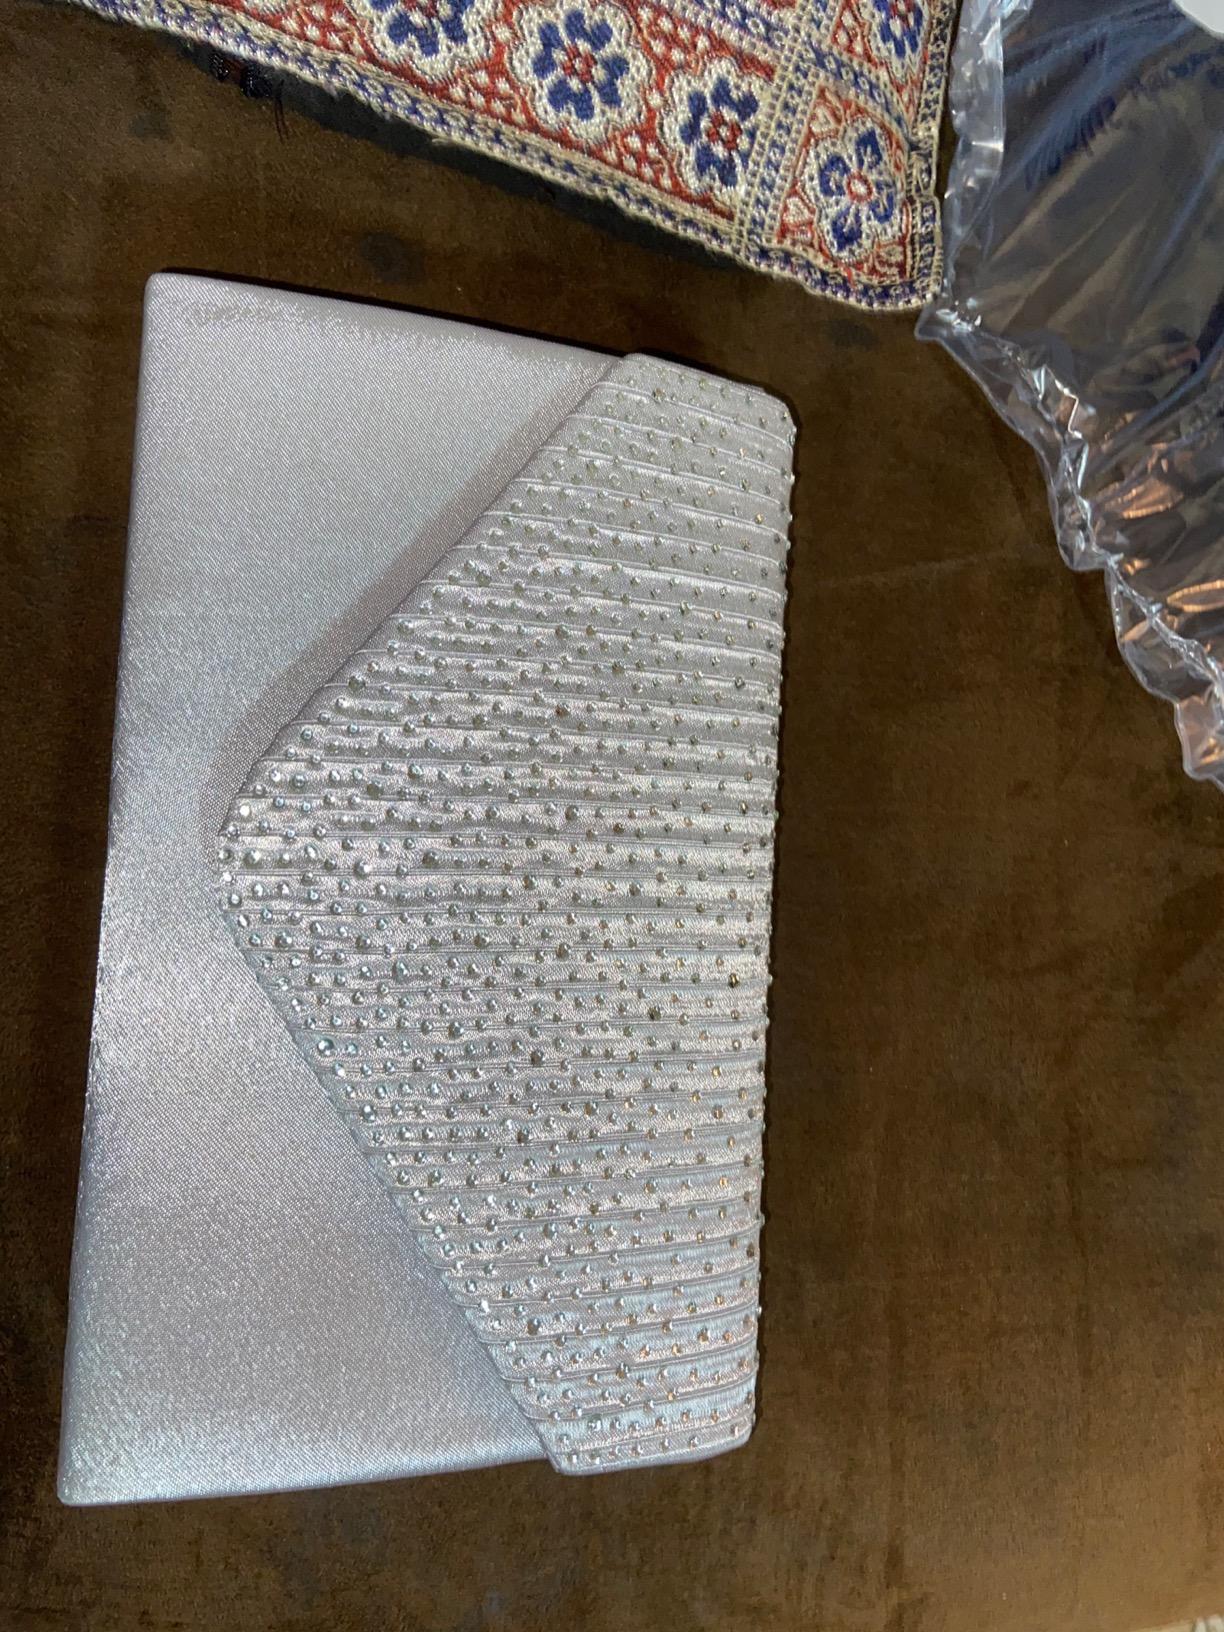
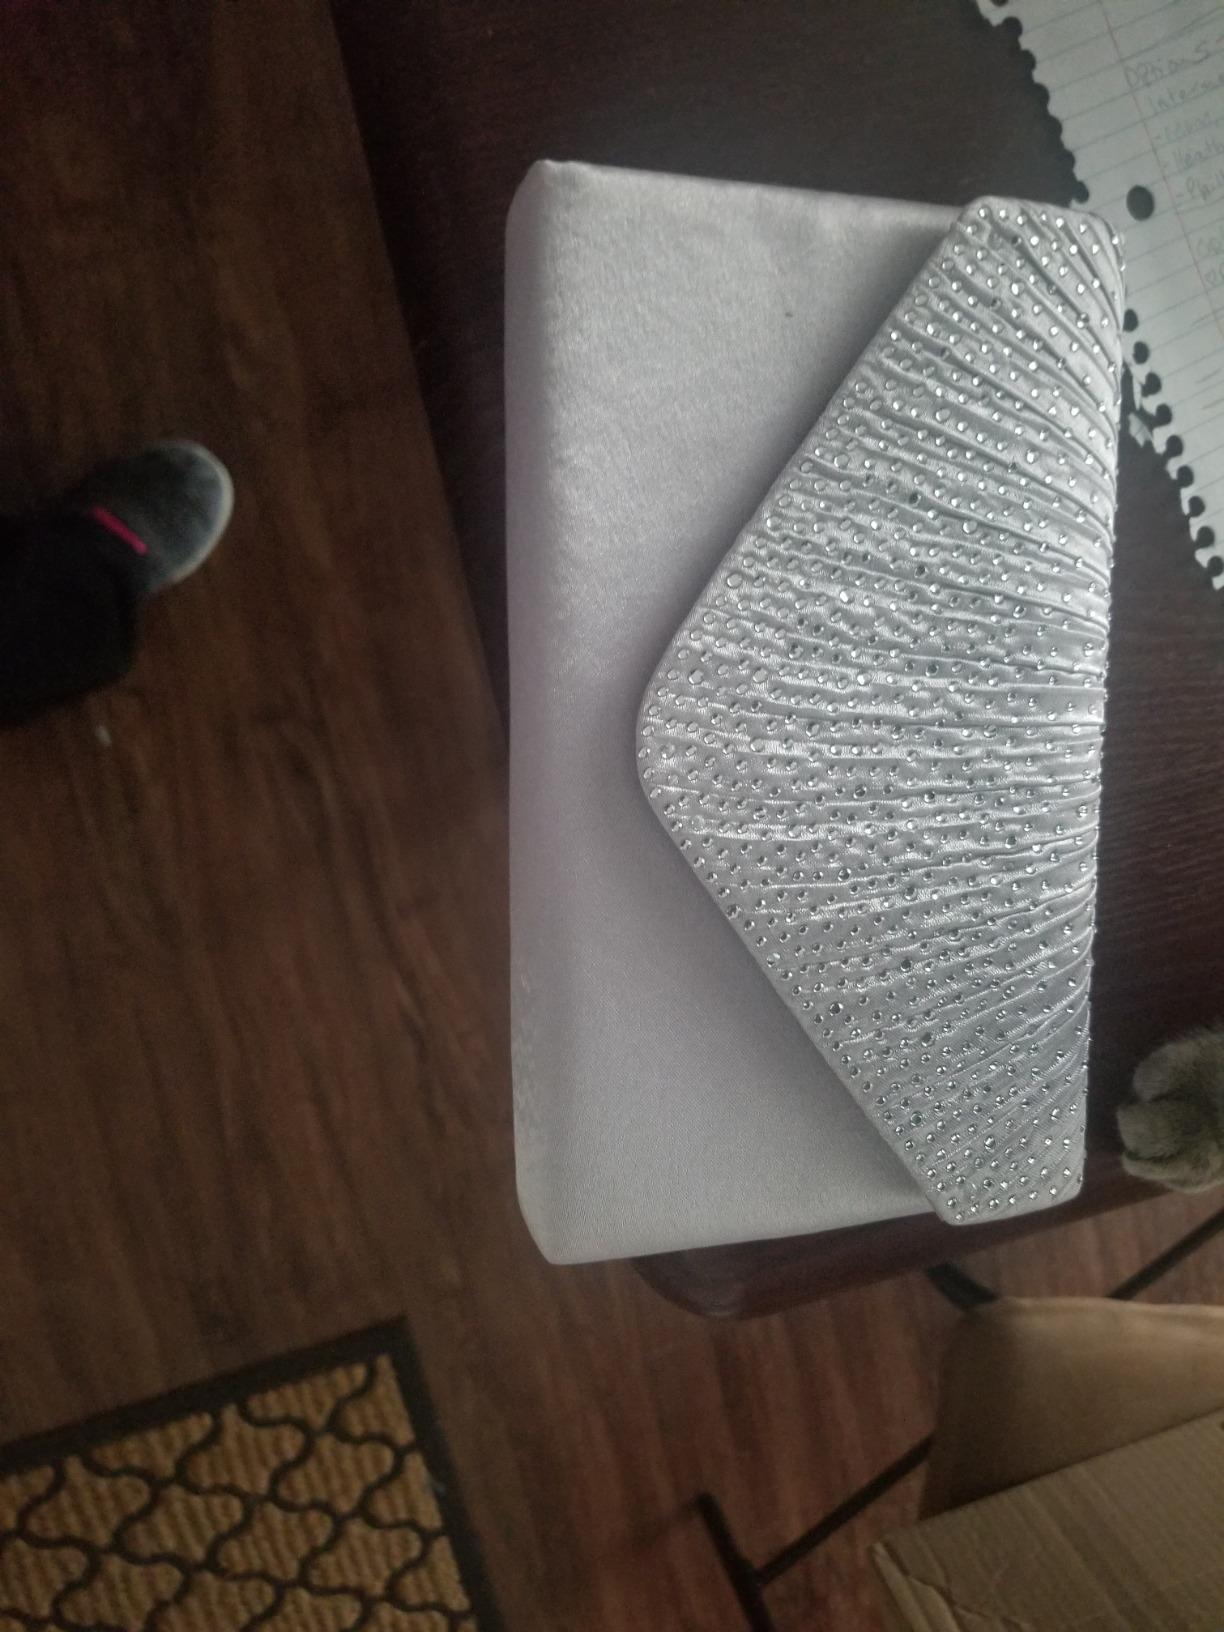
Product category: accessories_handbag
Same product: yes